The Lighthouse (2019 film)

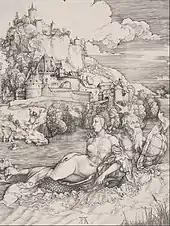
"The Sea Monster" ( 1493–1503) by Albrecht Dürer

Because the filmmakers could not find a lighthouse suitable for the needs of the production, they constructed a 70-foot (20-meter) makeshift lighthouse on Cape Forchu in Leif Erikson Park in Yarmouth County, Nova Scotia. Most of the interiors were filmed on sets constructed inside a hangar at Yarmouth Airport and in soundstages near Halifax. Principal photography began on April 9, 2018, and lasted slightly over schedule at 35 days as a result of unforeseen circumstances on set. Problems were attributed to harsh weather, the lighthouse set's remoteness, and the technical demands of the shoot. Additional photography took place in Pinewood and Brooklyn.